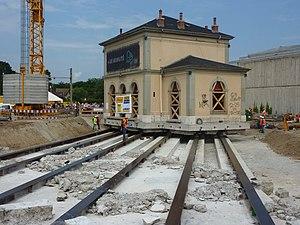
Déplacement de la Gare de Chêne-Bourg le 17-07-2013 dans le cadre des travaux du CEVA.
Le CEVA, acronyme de « Cornavin - Eaux-Vives - Annemasse », désigne la transformation et l’extension d’une liaison ferroviaire dans le canton de Genève et la Haute-Savoie, mise en service en décembre 2019. Elle relie Genève à Annemasse en contournant le centre-ville de Genève par l'ouest et le sud-est et constitue la colonne vertébrale des transports publics régionaux en permettant la mise en place du Léman Express.